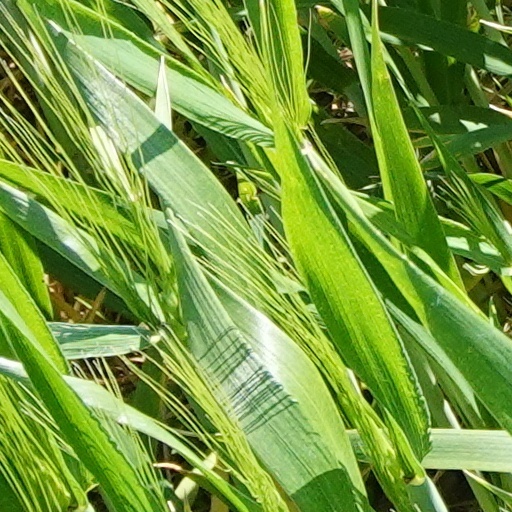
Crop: wheat